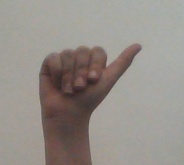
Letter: dhad